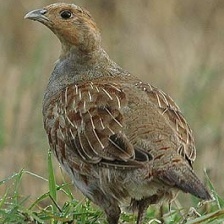
Species: GRAY PARTRIDGE
Scientific name: PERDIX PERDIX
ImageNet parent category: partridge